The Cry of the Halidon

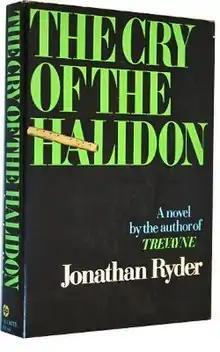
"The Cry of the Halidon" first edition cover.

The story concerns a geologist, Alex McAuliff, who served in the Army as an infantry officer and fought in Vietnam, is commissioned to undertake a survey in Jamaica. It's an offer McAuliff just can't refuse: two million dollars for a geological survey of Jamaica's dark interior. All Dunstone, Limited asks for in return is his time, his expertise, and above all his absolute secrecy. No one is to know of Dunstone's involvement - not even McAuliff's handpicked team.